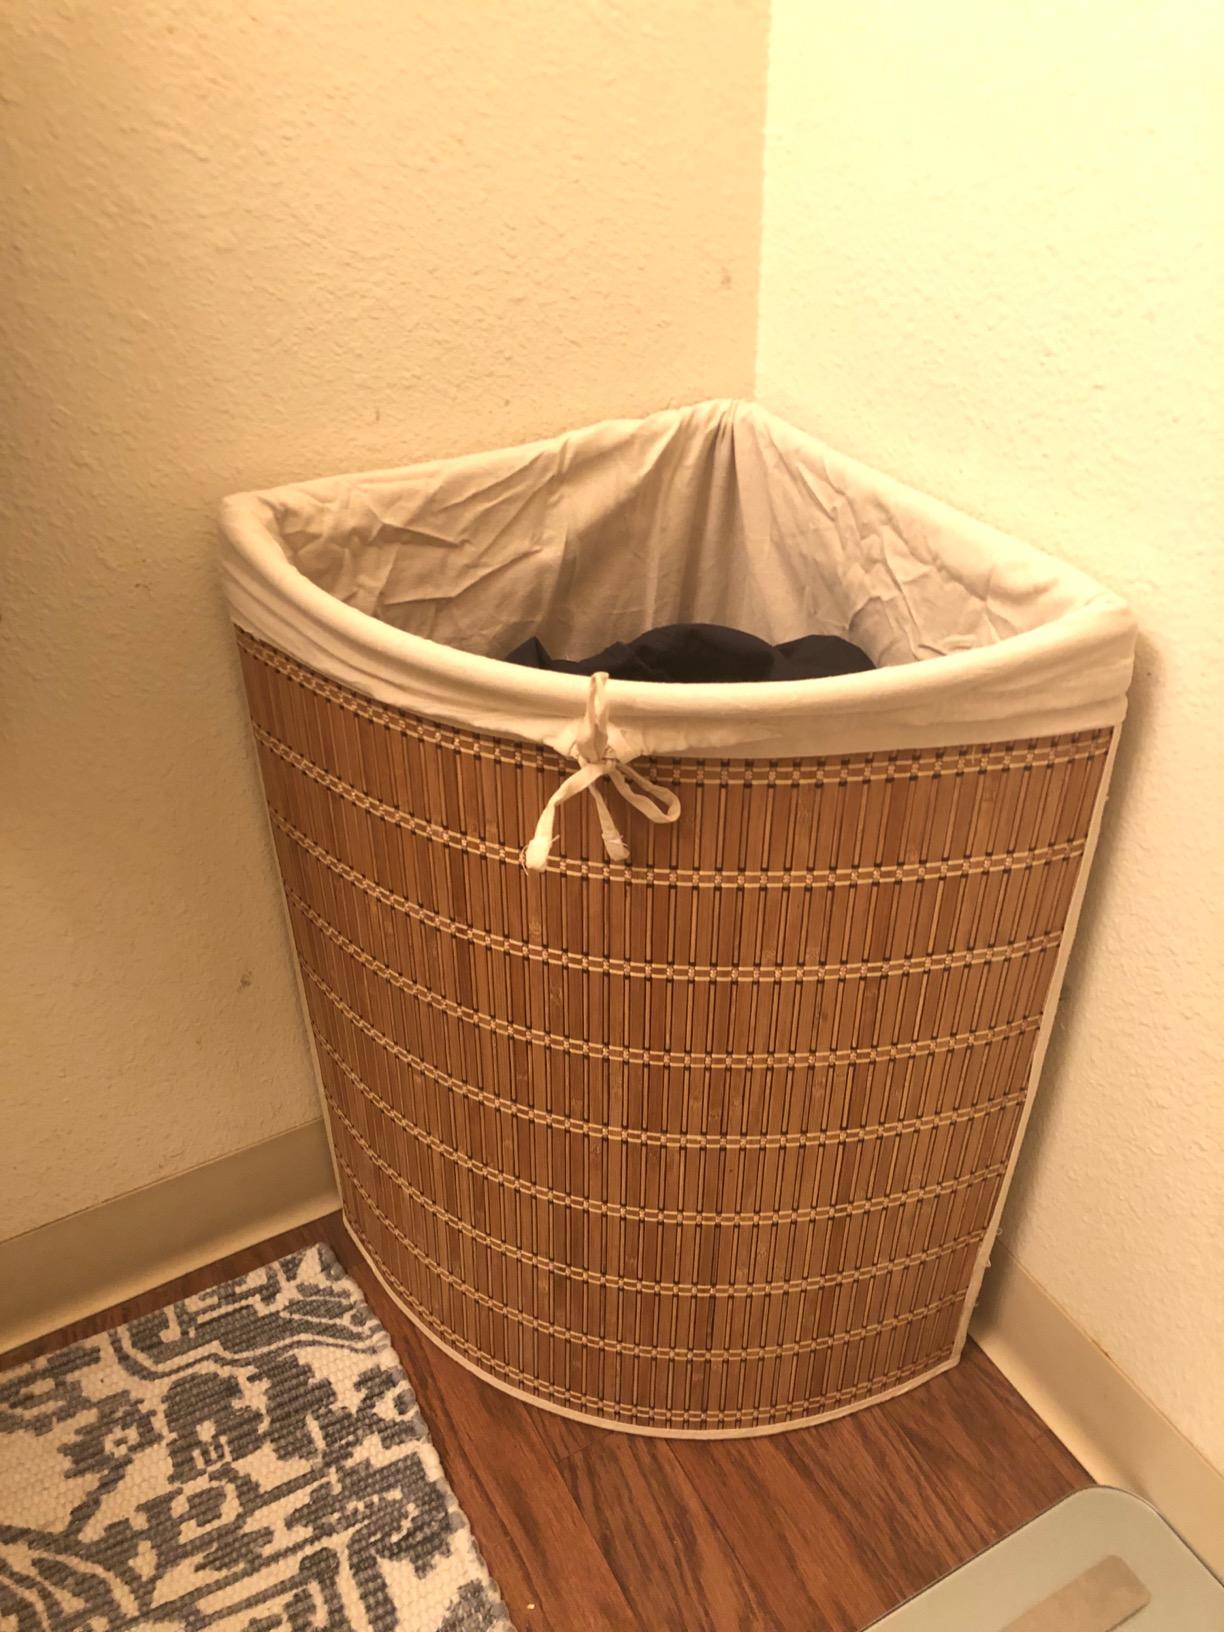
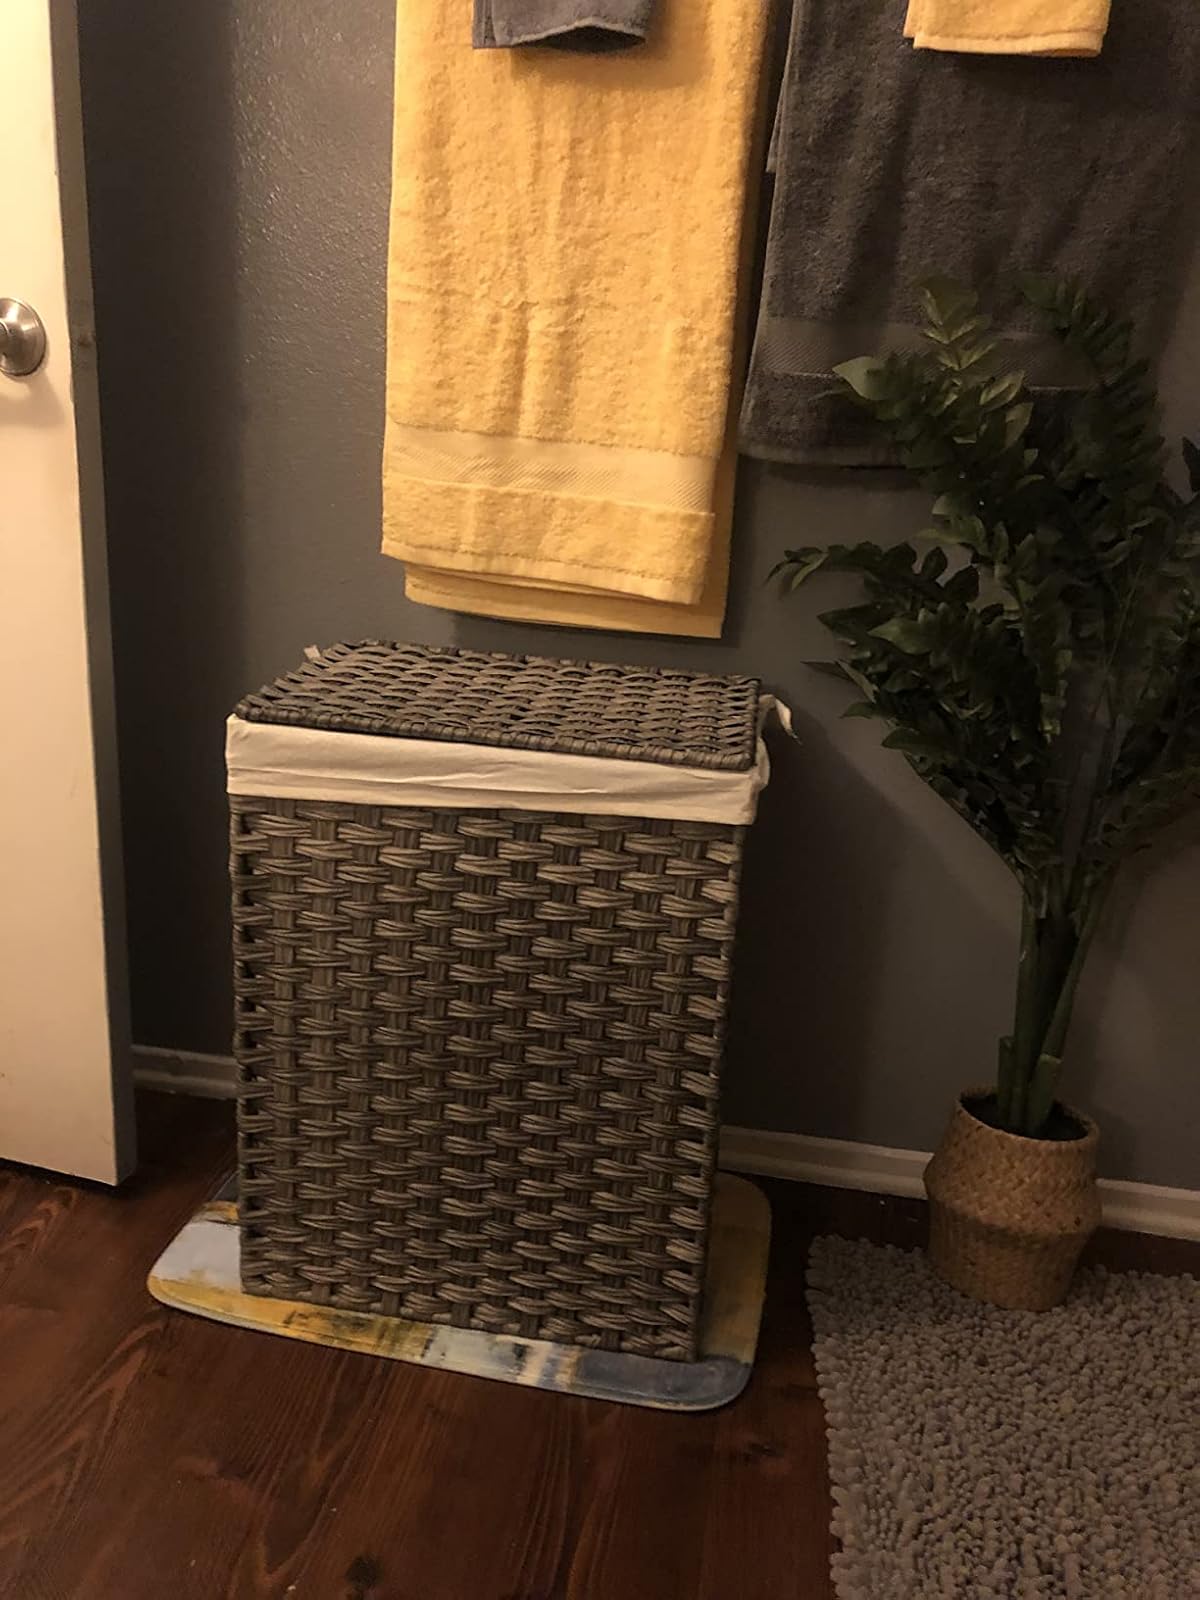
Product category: items_hamper
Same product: no